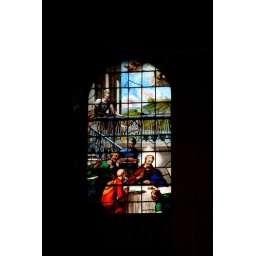
Stained glass windows in the church at witley court in Worcester England